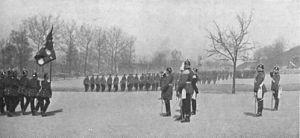
Le 8ᵉ régiment d'artillerie à pied rhénan est une unité de l'armée impériale allemande, engagée sur le front occidental pendant la Première Guerre mondiale.
L’histoire des fortifications de Metz, en Lorraine, remonte au IIIᵉ siècle de notre ère, pour se terminer au XXᵉ siècle. Les dernières fortifications sont particulièrement soignées en raison de la position stratégique de cette ville entre la France et l’Allemagne.
La caserne Steinmetz de Metz est une ancienne caserne d’infanterie, construite pendant l’annexion allemande en Lorraine.